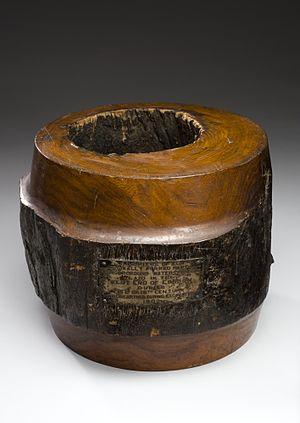
Le bois lorsque constamment immergé dans l'eau se conserve sans pourrissement, ce qui en a fait un matériau de choix dans les conduites d'eau en bois mais aussi les saumoducs en bois. Des conduites d'eau en bois ont été établies de temps immémoriaux. Des fûts de bois ont été percés dans leur longueur. Puis, comme pour la fabrication des tonneaux, de véritables pipelines ont été créés par cerclage de douelles.